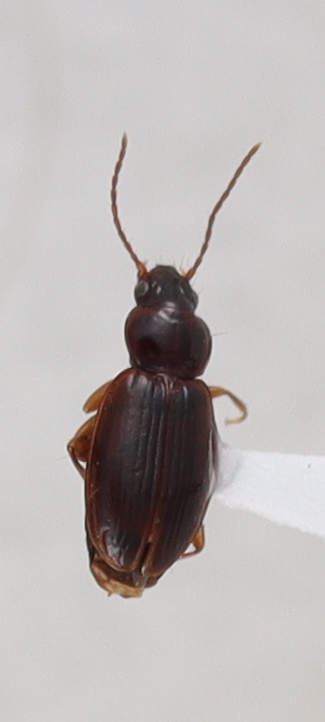
Scientific name: Trechus obtusus
Plot: 14
Trap: W
Collected: 20210908